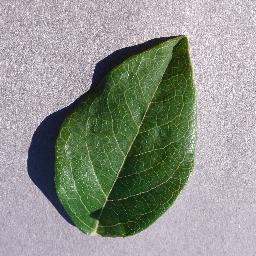
Label: Blueberry___healthy